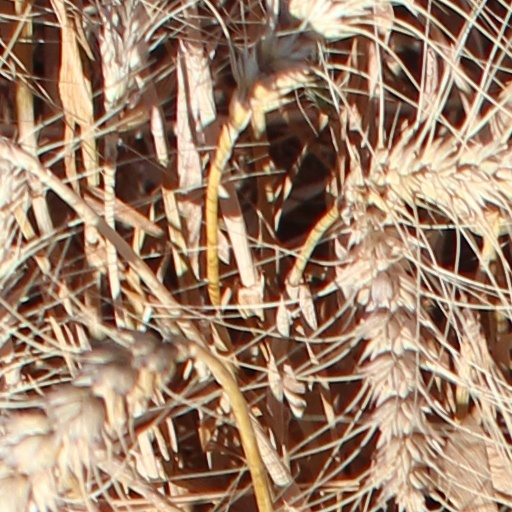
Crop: wheat